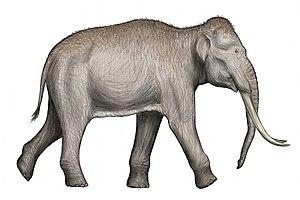
Les Éléphantidés, ou plus simplement les éléphants, sont une famille de mammifères de l'ordre des Proboscidiens. C'est la seule famille de cet ordre qui existe encore actuellement. Elle comptait de très nombreuses espèces aujourd'hui disparues, et notamment les mammouths du genre †Mammuthus. Ce sont tous de très grands animaux dotés d'une trompe caractéristique.